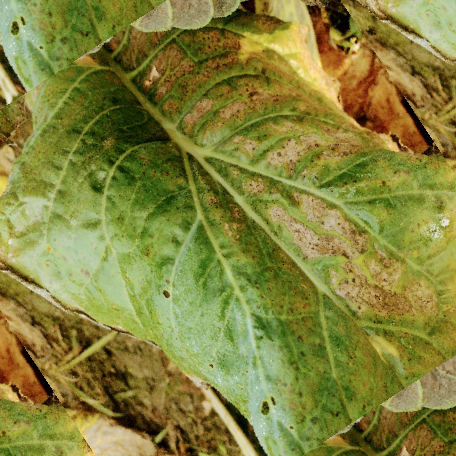
Label: Downy Mildew